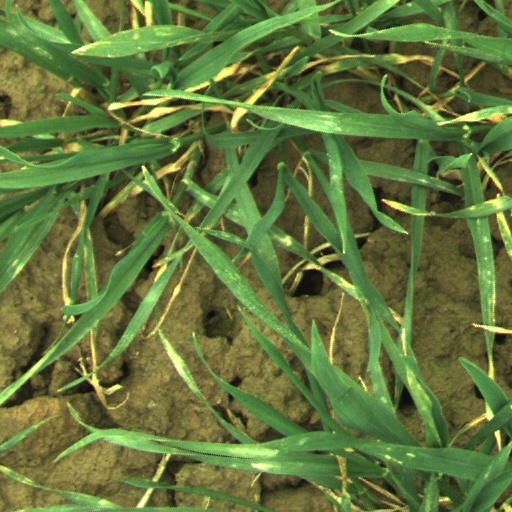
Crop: wheat